NXT TakeOver: Chicago

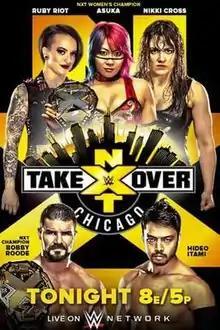
Promotional poster featuring Ruby Riot, Asuka, Nikki Cross, Bobby Roode, and Hideo Itami

NXT TakeOver: Chicago was the 15th NXT TakeOver and inaugural TakeOver: Chicago professional wrestling livestreaming event produced by WWE. It was held exclusively for wrestlers from the promotion's NXT brand division. The event aired exclusively on the WWE Network and took place on May 20, 2017, at the Allstate Arena in the Chicago suburb of Rosemont, Illinois as part of that year's Backlash weekend.